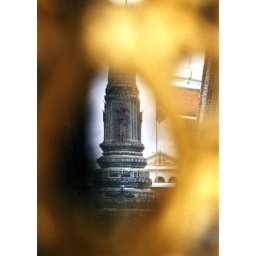
Reflections from tiny mirrors embedded in a golden pillar within the palace complex in Bangkok.